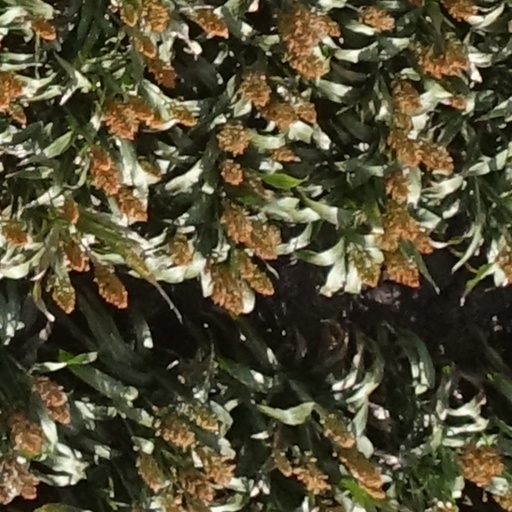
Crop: sorghum